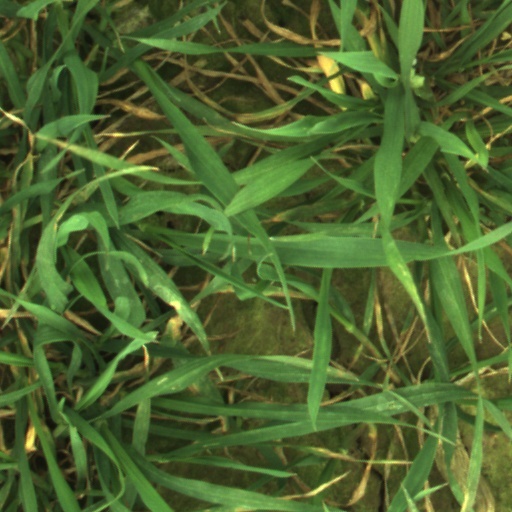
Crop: wheat